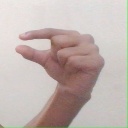
अक्षर: ग